Vida Samadzai

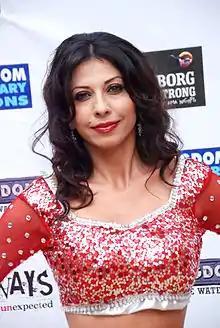
Vida Samadzai performing at a Water Kingdom event in May 2012

Vida Samadzai (born 22 February 1978) is an Afghan-American actress, model and beauty pageant titleholder who was Miss Afghanistan 2003. As the first Afghan woman to participate in an international beauty pageant since 1974, her appearance in a red bikini in the 2003 edition of Miss Earth pageant created controversy in her native country. She was a contestant on the popular reality show "Bigg Boss" in 2011.